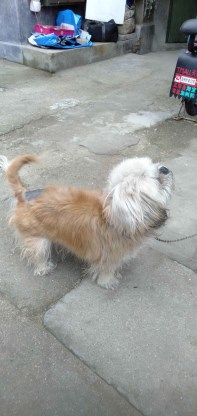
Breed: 3336-n000121-chinese_rural_dog